Nicanor Abelardo

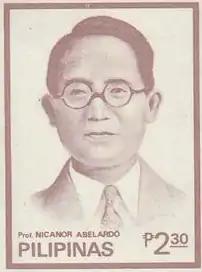
Nicanor Abelardo depicted on a postage stamp

Nicanor Santa Ana Abelardo (February 7, 1893 – March 21, 1934) was a Filipino composer known for his kundiman songs.